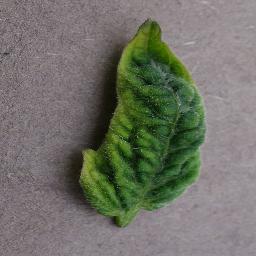
Label: Tomato___Tomato_Yellow_Leaf_Curl_Virus